Glenn L. Martin

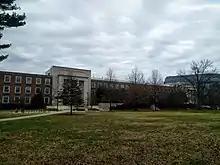
Glenn L. Martin Hall at the University of Maryland, College Park

Martin's donations to the University of Maryland, College Park, created the Glenn L. Martin Institute of Technology, which includes the A. James Clark School of Engineering. The university's wind tunnel and a classroom building (the home of the Department of Aerospace Engineering and other units) also bear Martin's name.